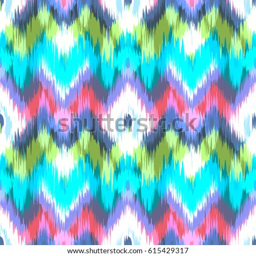
abstract ethnic ikat pattern background traditional pattern on the fabric